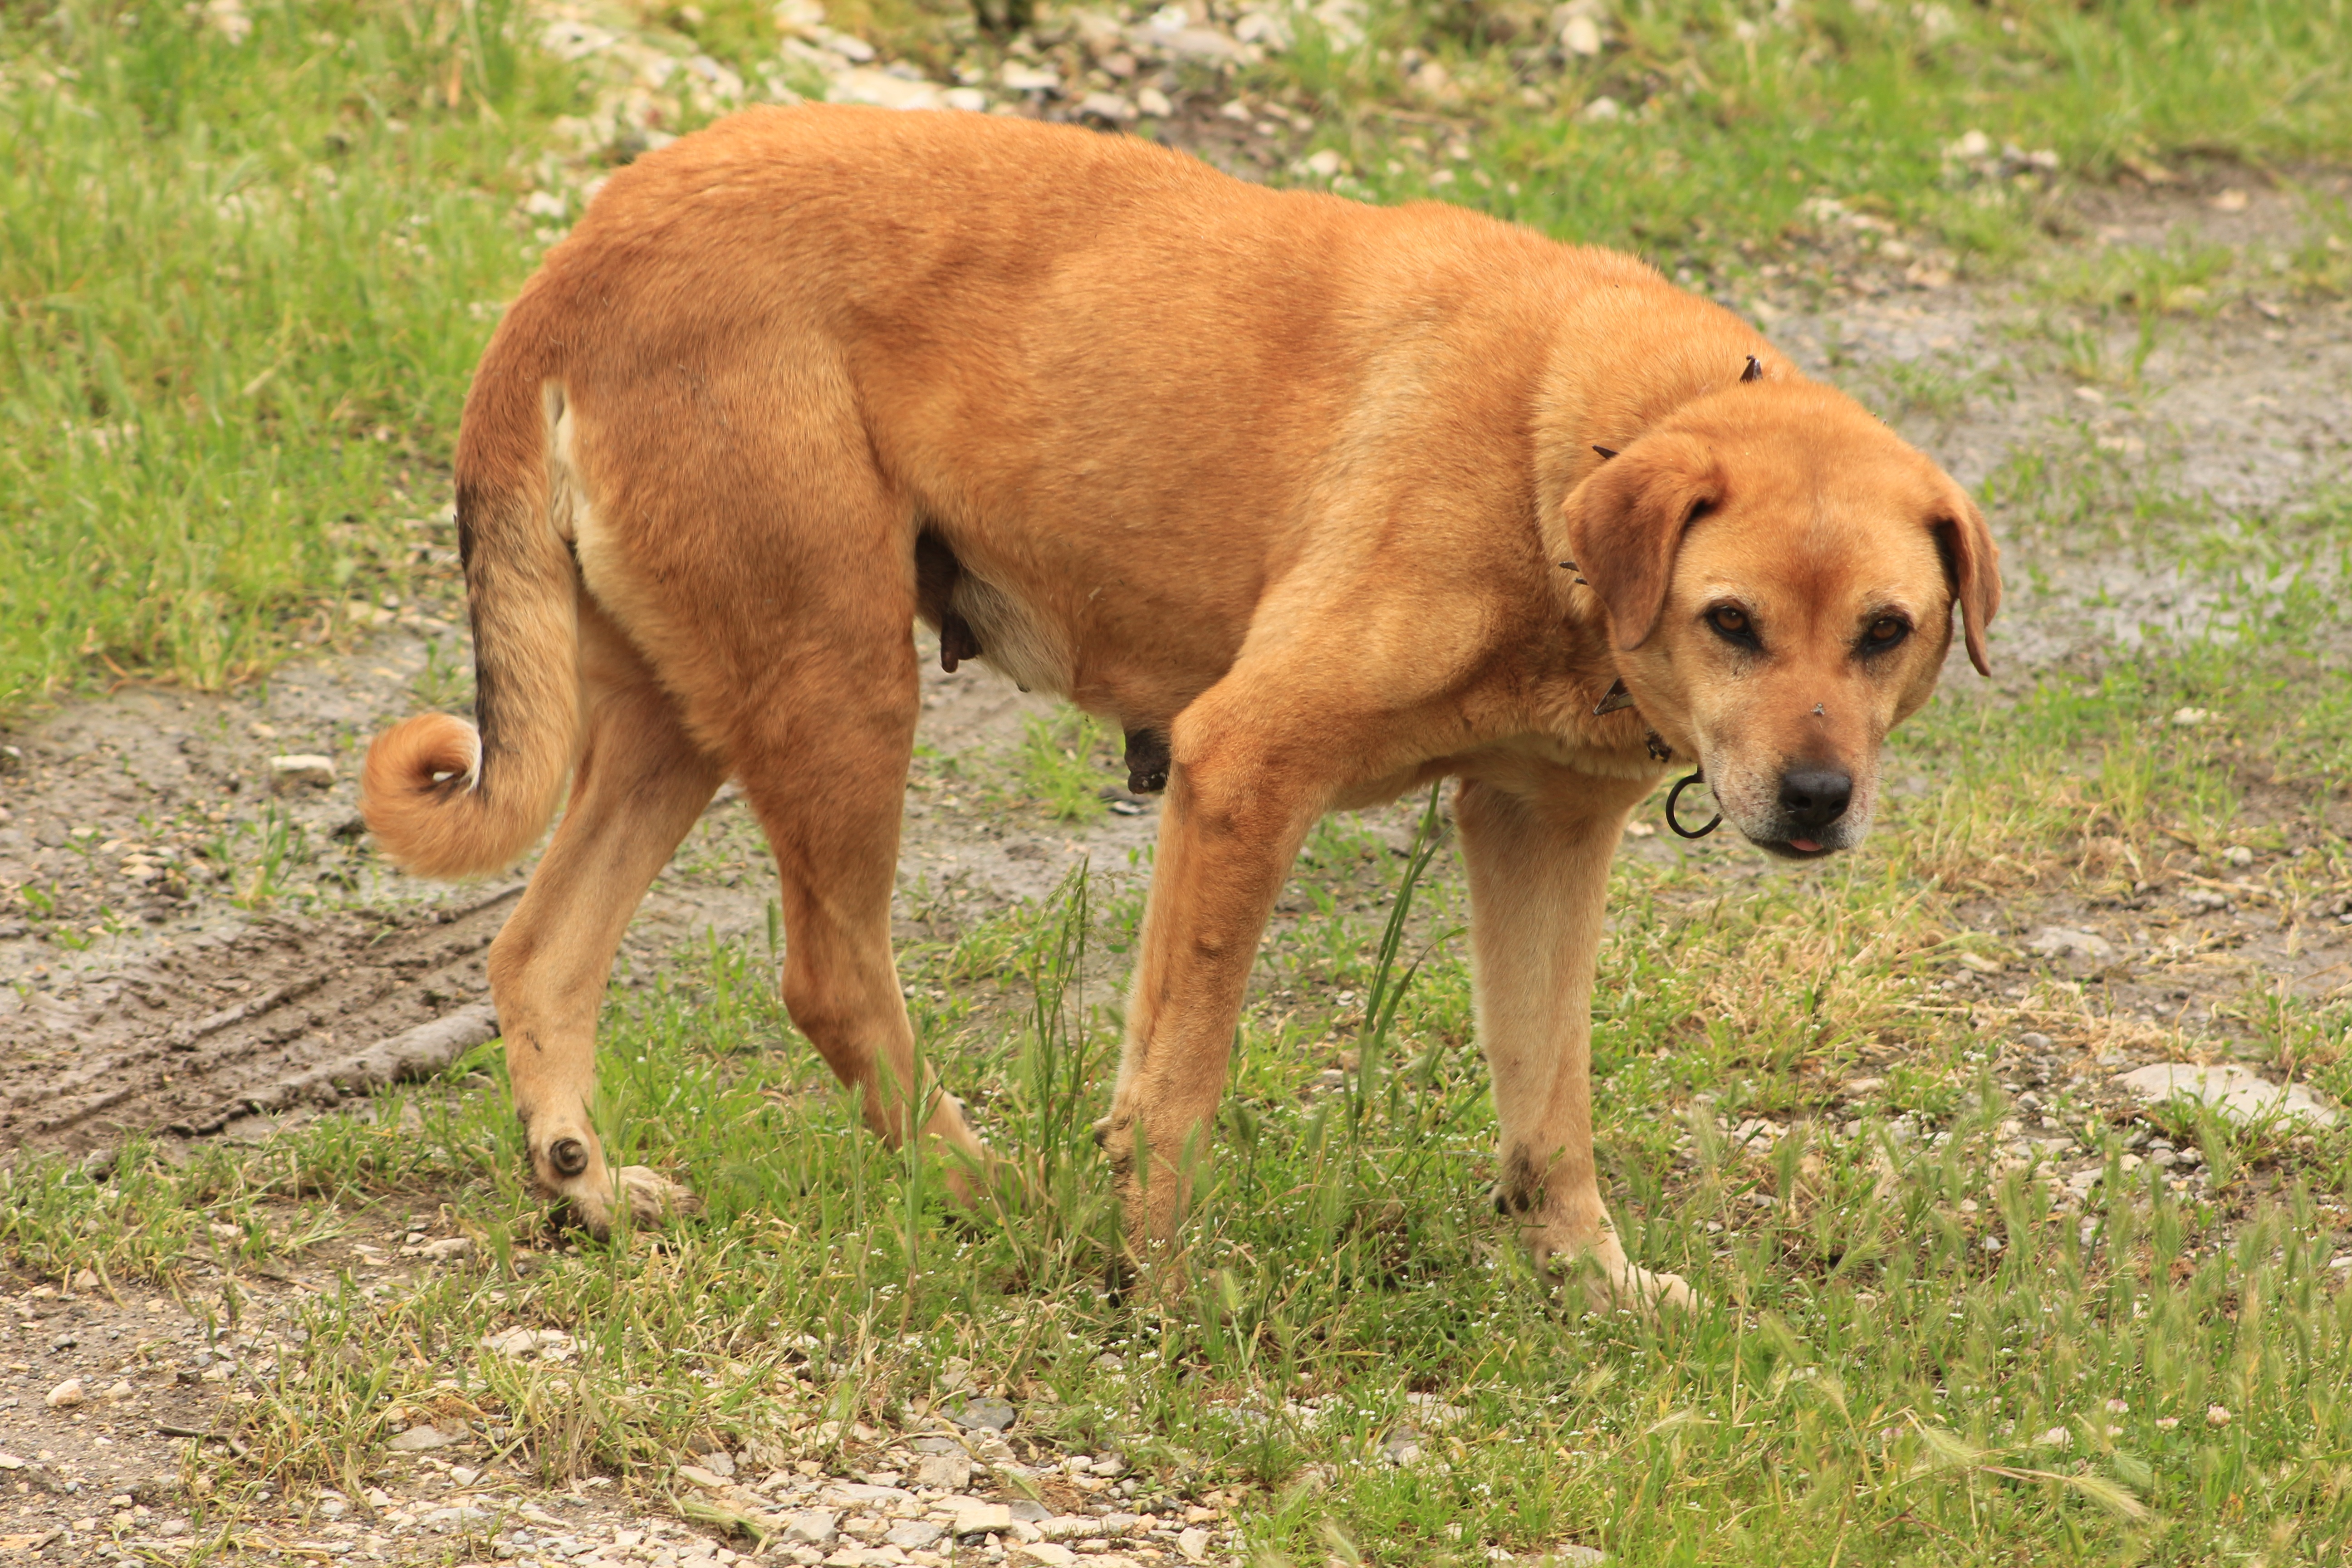
nature, dog, animal, mammal, vertebrate, dog breed, shepherd dog, street dog, dog like mammal, dog breed group, dog crossbreeds, black mouth cur, tosa, broholmer